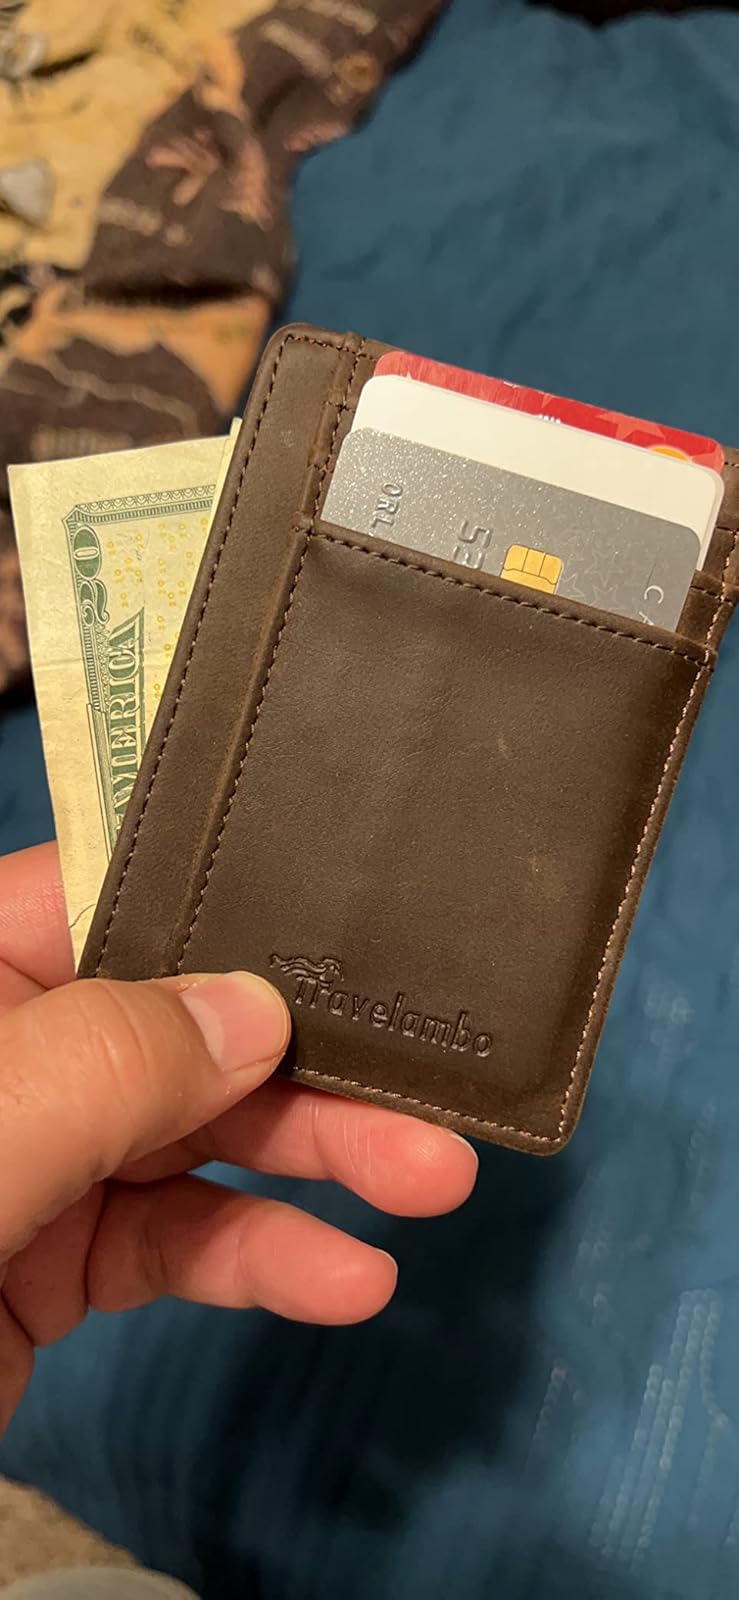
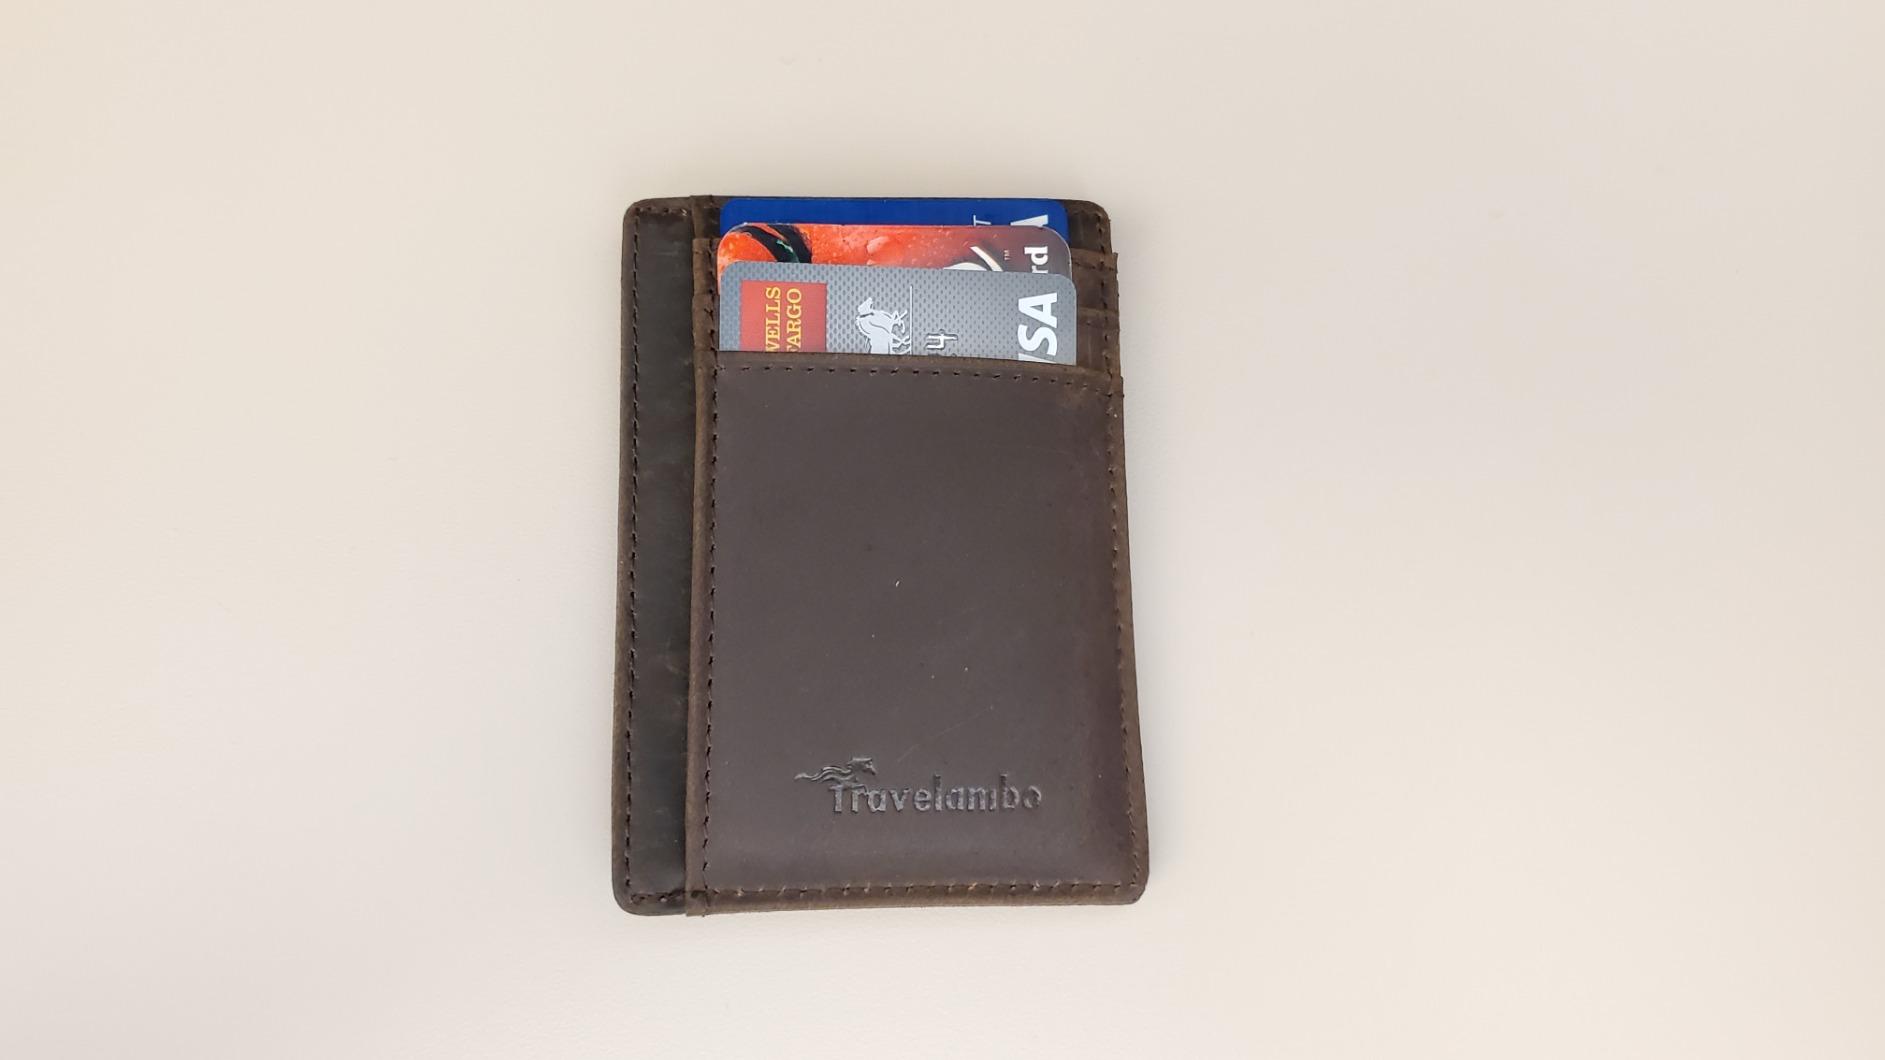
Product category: accessories_wallet
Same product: yes